Voynich manuscript

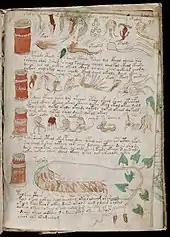
Page 175; "f99r", of the pharmaceutical section

According to the letter, Mnishovsky (but not necessarily Rudolf) speculated that the author was 13th-century Franciscan friar and polymath Roger Bacon.